White Friday (1916)

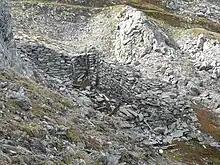
Remains of a destroyed Austro-Hungarian cache, Marmolada

On 13 December 1916, at 5:30 a.m., over 200,000 tons (approx. 1 million cubic metres) of snow and ice plunged down the mountainside directly onto the barracks. The wooden buildings packed with soldiers, collapsed under the weight of the avalanche, crushing the occupants. Of the 321 troops present, 229 were "Kaiserschützen" mountain infantry and 102 were Bosnians from a support column. Only a few were pulled to safety while 270 were buried alive. Only 40 of the bodies were ever recovered from the pileup. Among those who survived was Captain Schmid along with his aide, who escaped slightly injured.